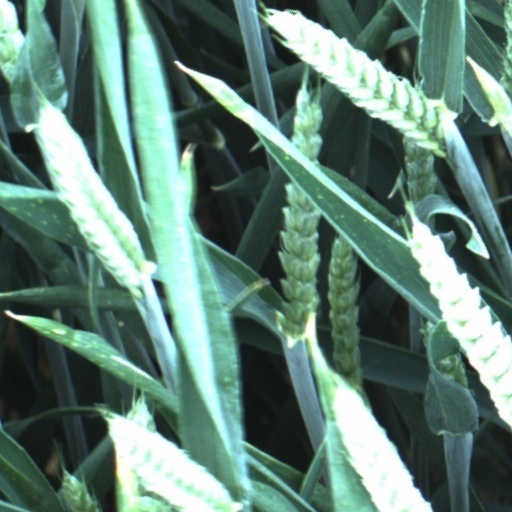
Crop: wheat